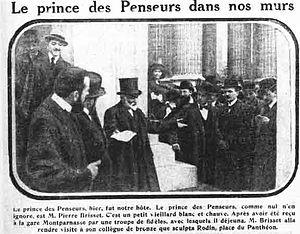
Copie d'un article journal
Jean-Pierre Brisset, né à La Sauvagère le 30 octobre 1837 et mort à La Ferté-Macé le 2 septembre 1919, est un écrivain français.